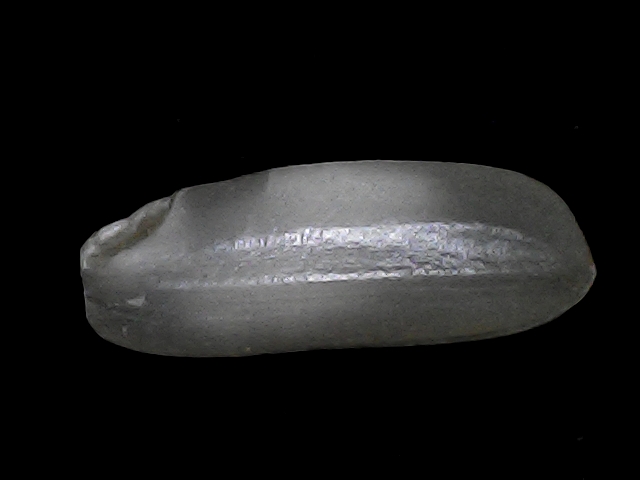
Rice variety: BRRI74